Seriate

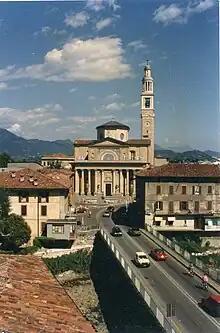
Landscape of Seriate

The city of Seriate is located at the end of “Via Borgo Palazzo” of Bergamo, in the direction towards the river Serio. The territory of Seriate occupies an area of 12.41 sq km, largely located along the banks of the Serio river, which runs through the city from north to south. The river contributed in both linking and dividing the two banks, in fact sometimes it is an element of mediation while other times it's an obstacle. The river influences various functions of the urban space, such as roads, living quarters and workplaces.